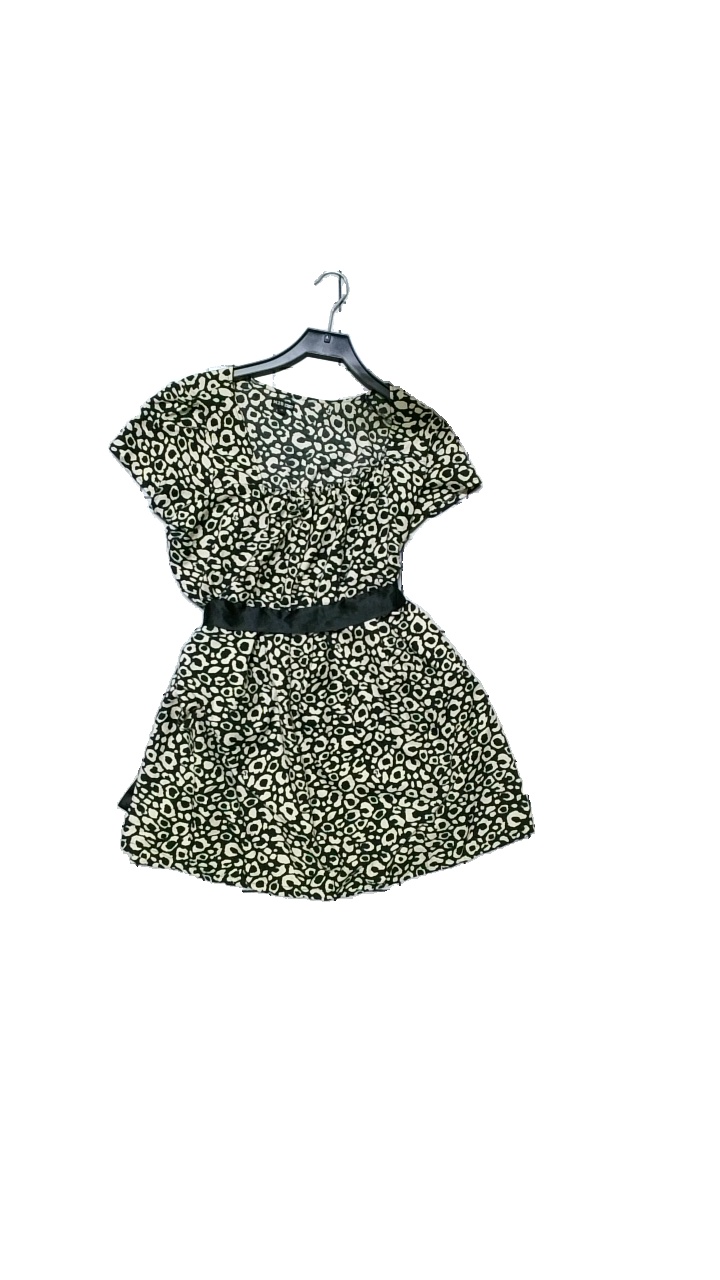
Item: Dress (Ladies)
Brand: M2b
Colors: White, Black
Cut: Regular
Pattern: Floral print
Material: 100%Polyester
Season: Summer
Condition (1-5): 3
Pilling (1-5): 4
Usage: Reuse
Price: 50-100